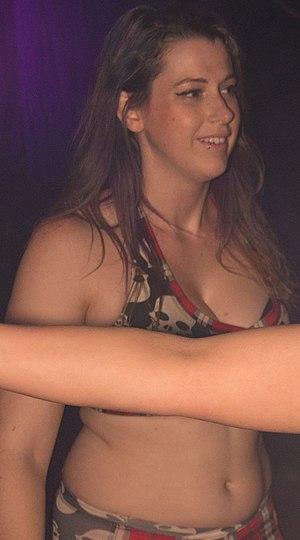
Nicole Matthews est une catcheuse canadienne. Elle est principalement connue pour son travail à l'Elite Canadian Championship Wrestling ainsi qu'à la Shimmer Women Athletes.